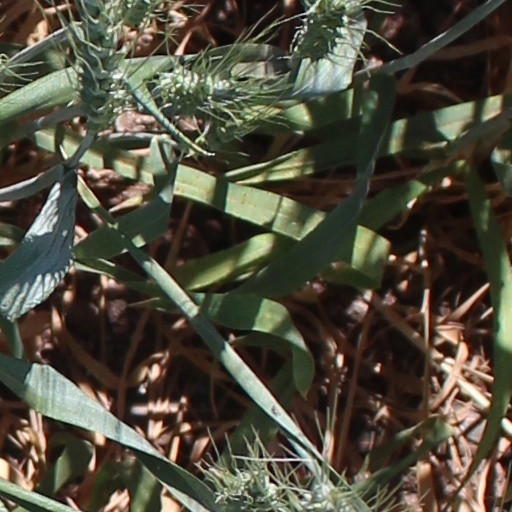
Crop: wheat